Cotton factor

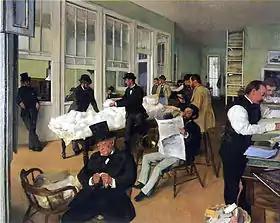
Cotton factors and others go about their business in "A Cotton Office in New Orleans" by French painter Edgar Degas, 1873

In the antebellum and Reconstruction era South, most cotton planters relied on cotton factors (also known as cotton brokers) to sell their crops for them.